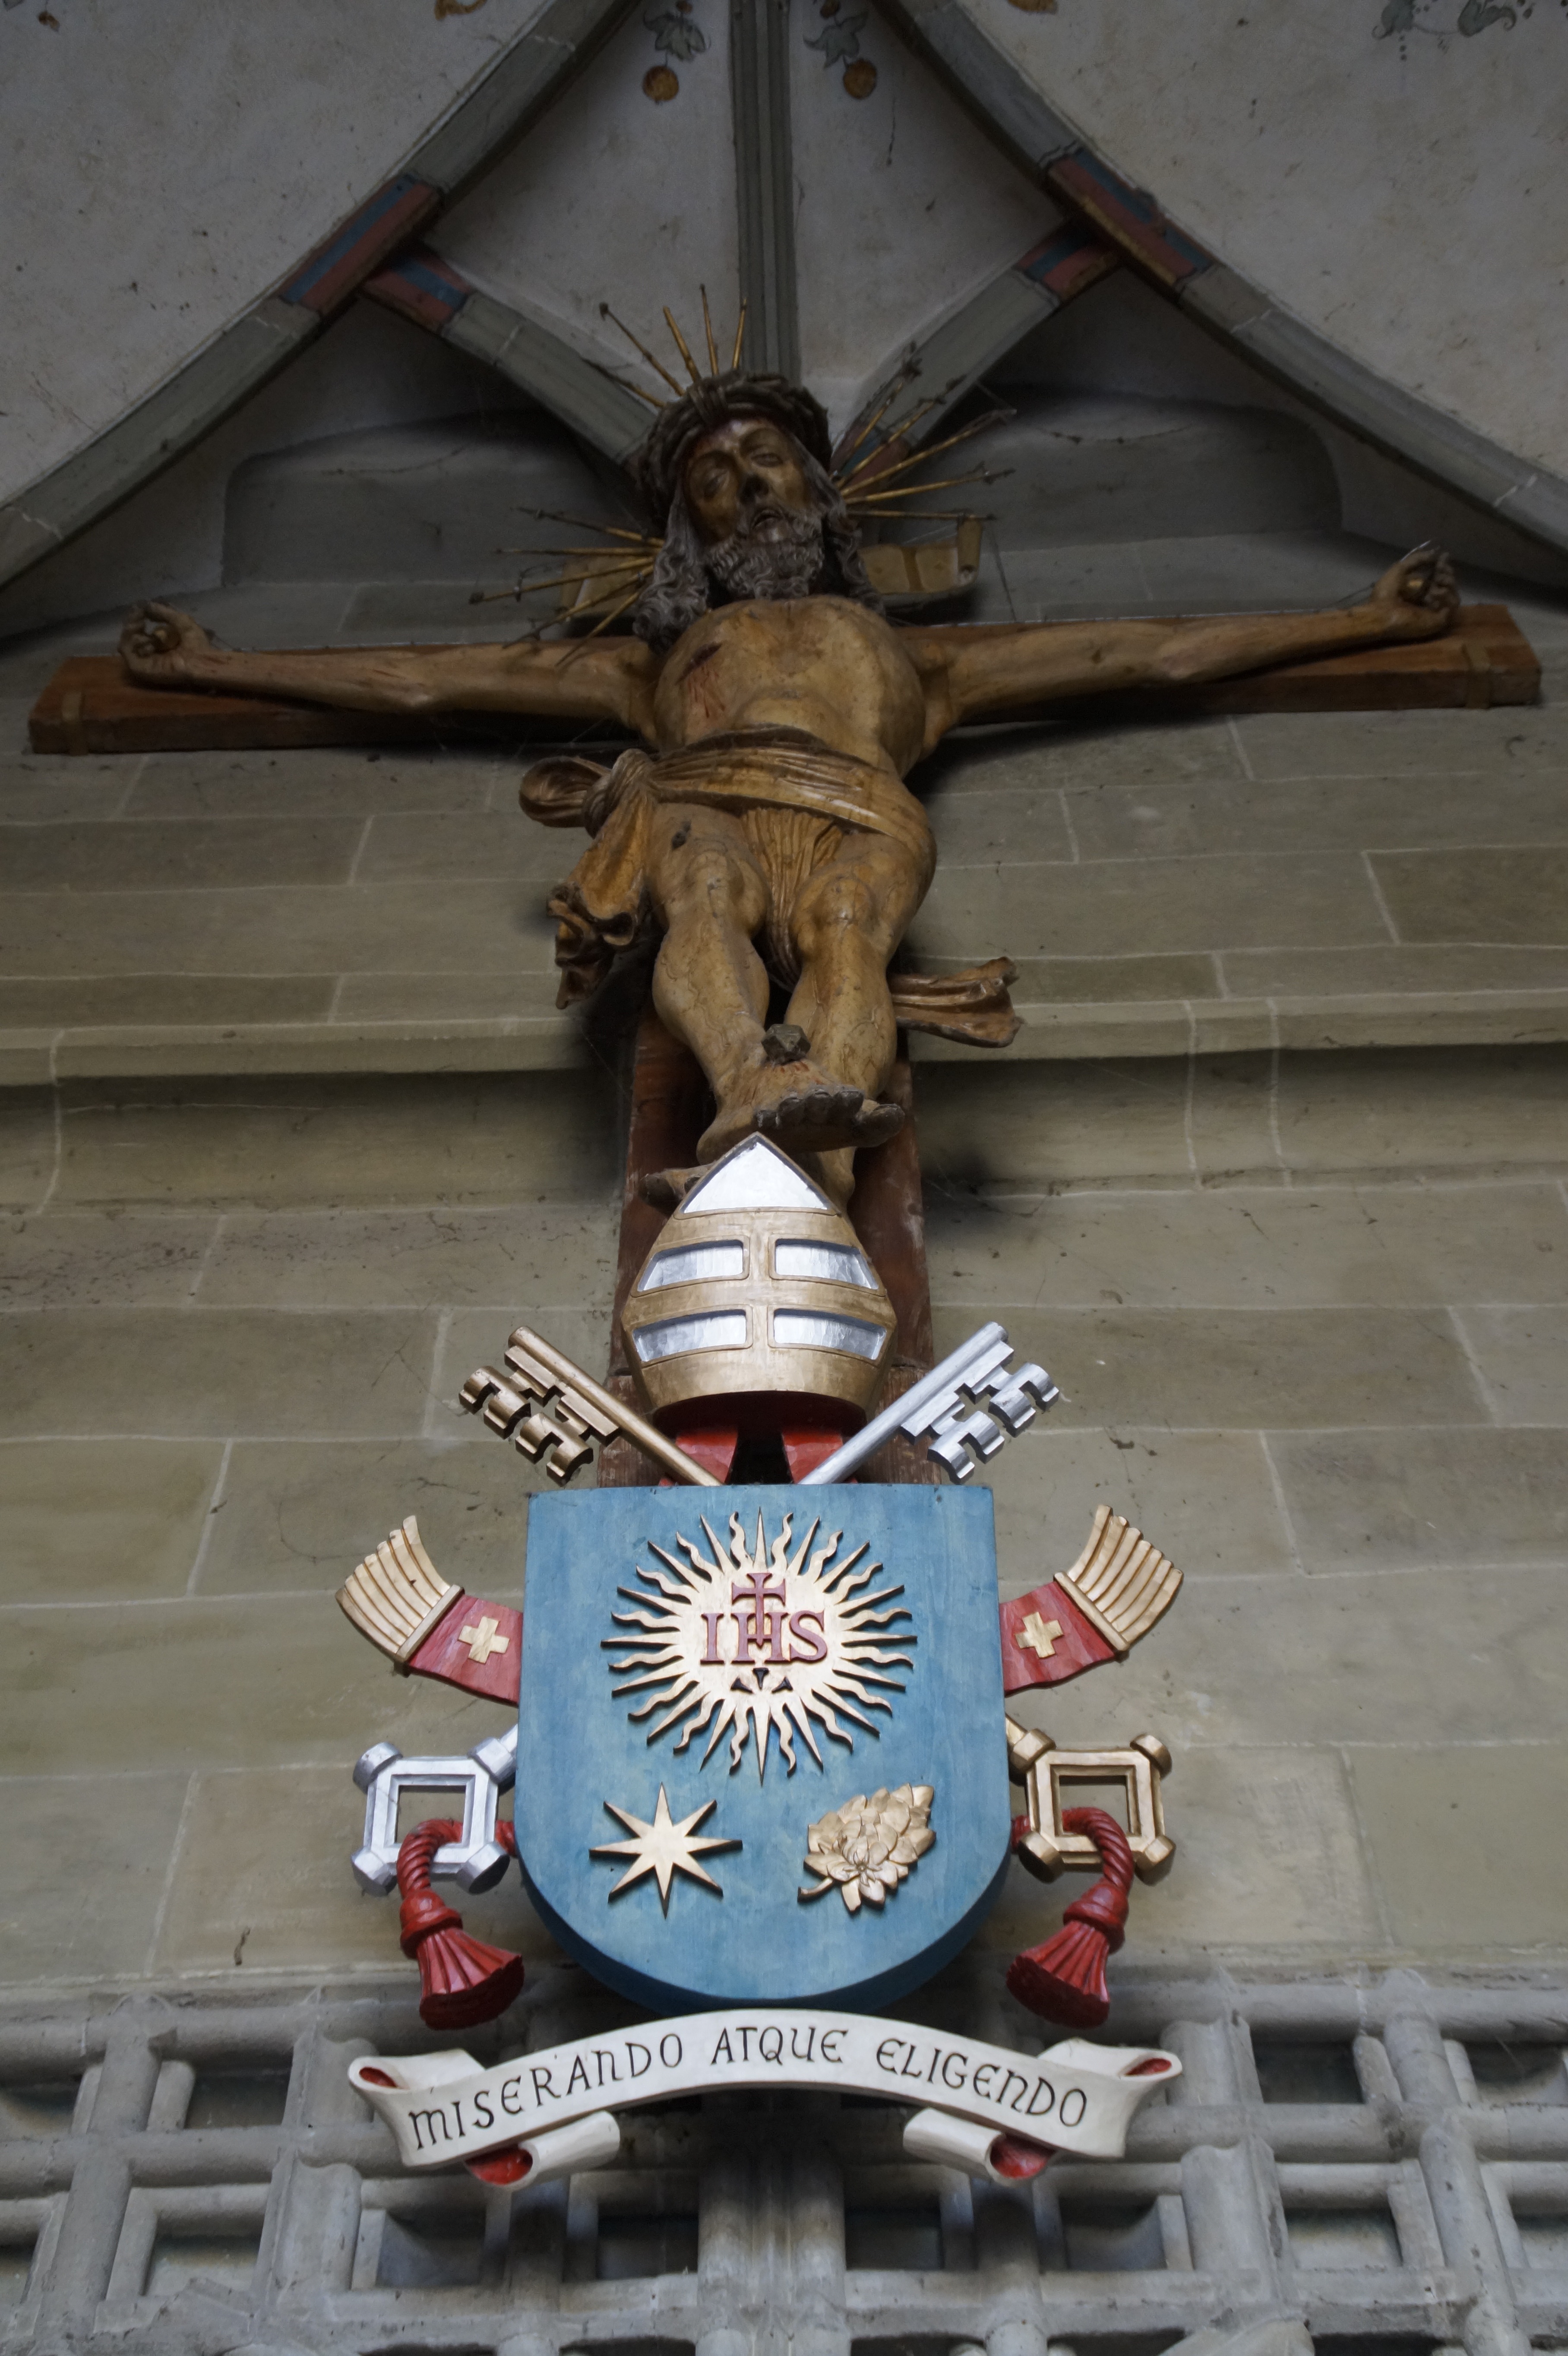
monument, statue, symbol, religion, church, cross, place of worship, sculpture, christ, crucified, art, temple, symbolism, shrine, jesus, christianity, detail, input, believe, constance, munster, ancient history, konstanz cathedral